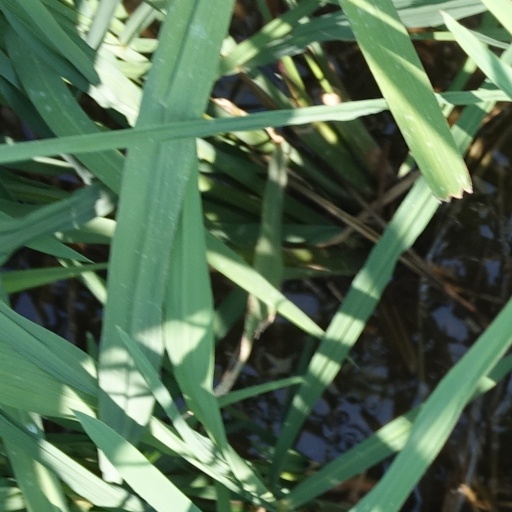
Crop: rice